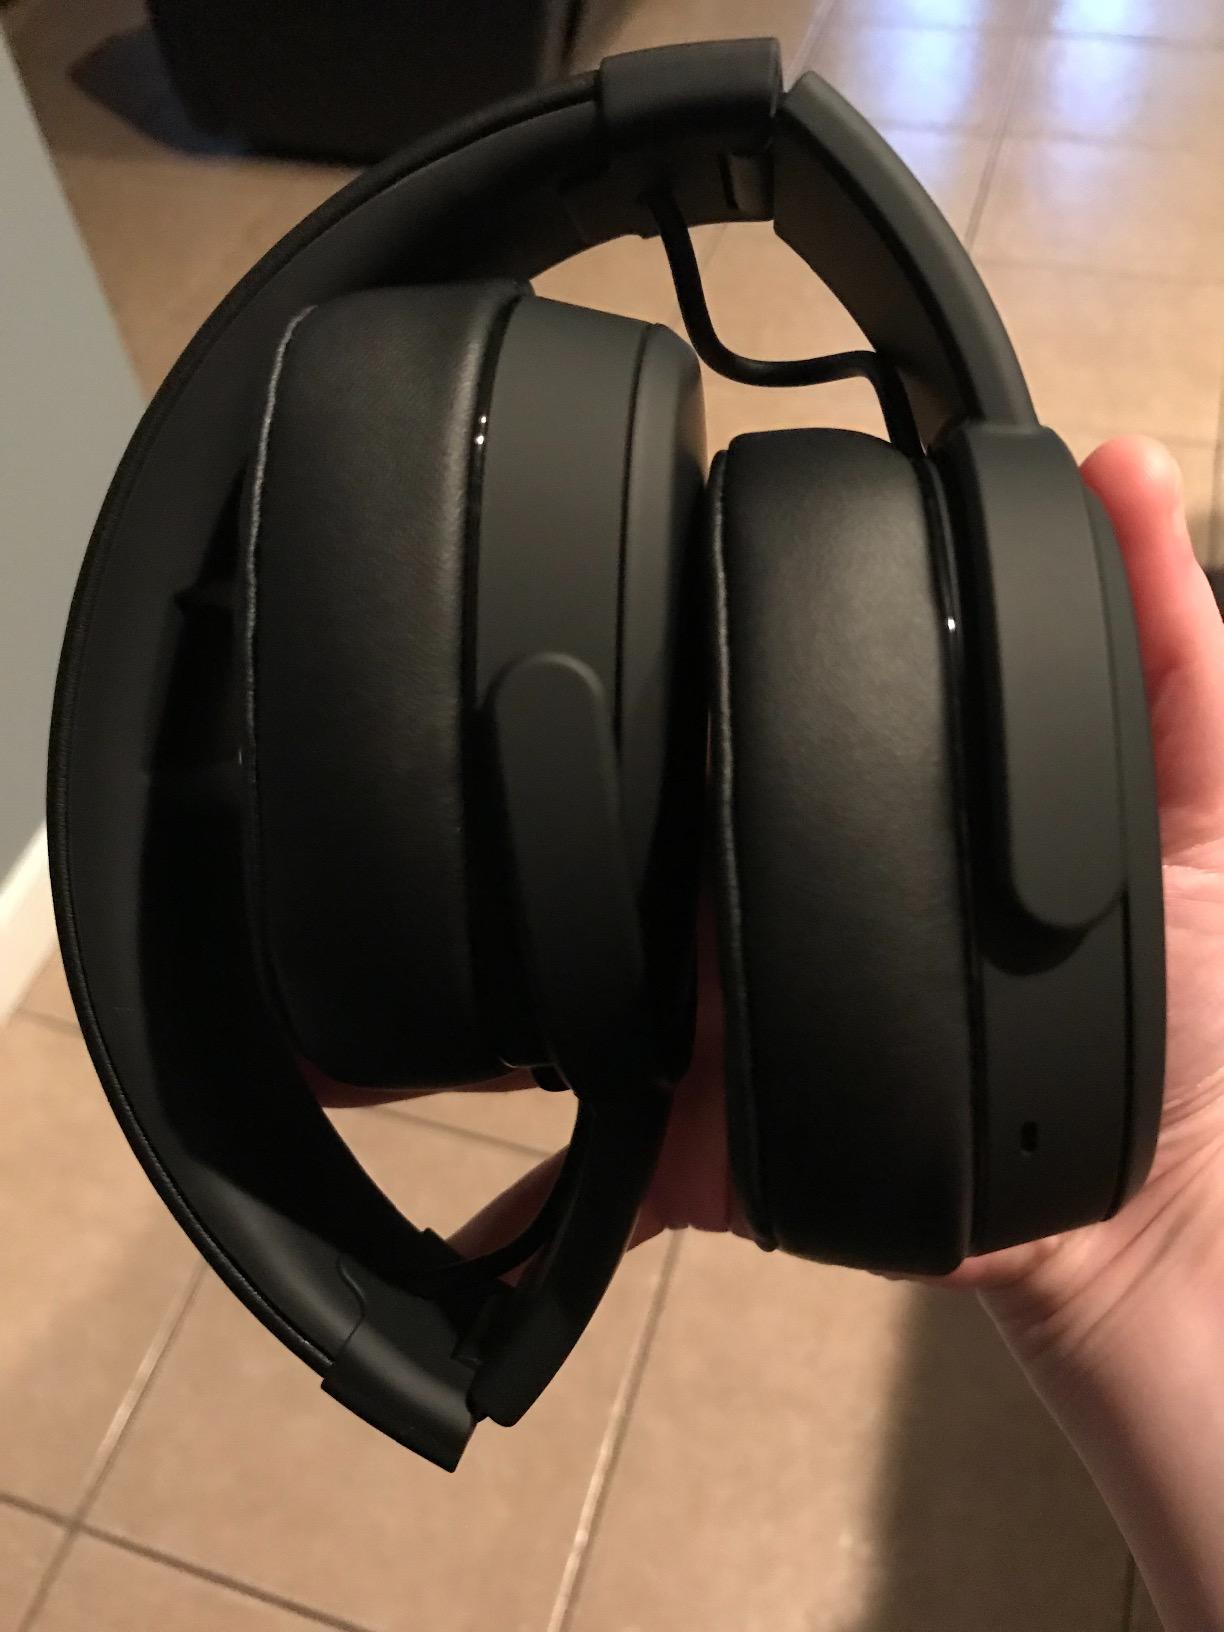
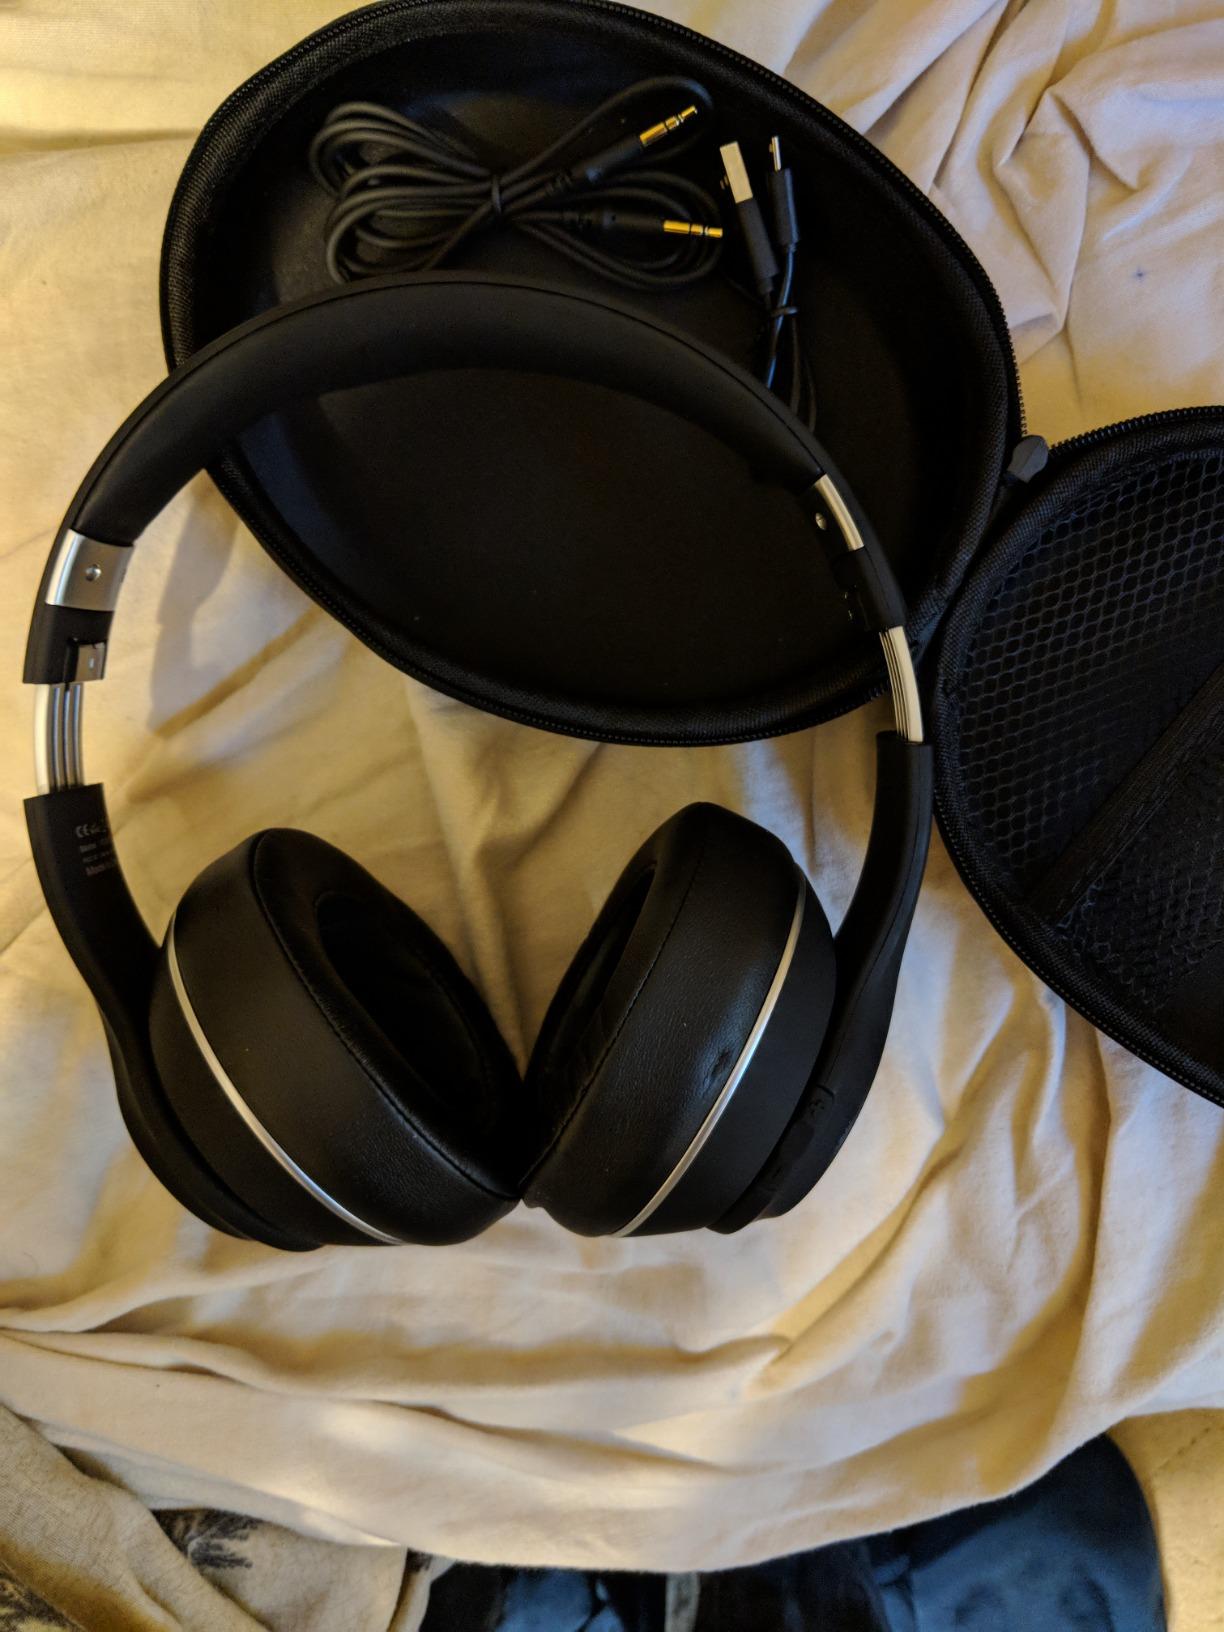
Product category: headphones
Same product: no